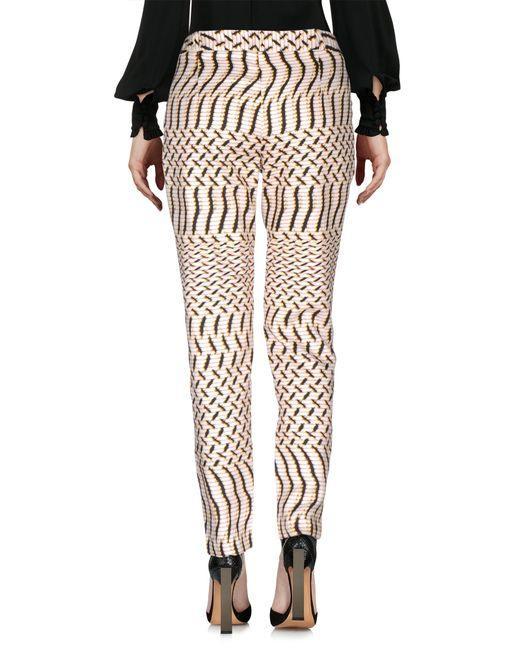
Hosen für Damen Gebleicht Mauve Cosmic